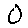
Label: 0